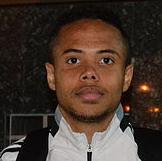
Age: 19